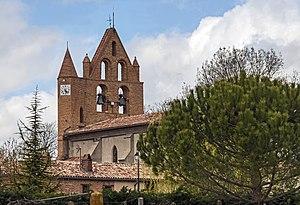
Églises possédant un clocher-mur, ou clocher à peigne, clocher-arcade ou campenard.
L'église de Bazus est une église située dans le département français de la Haute-Garonne, sur la commune de Bazus.